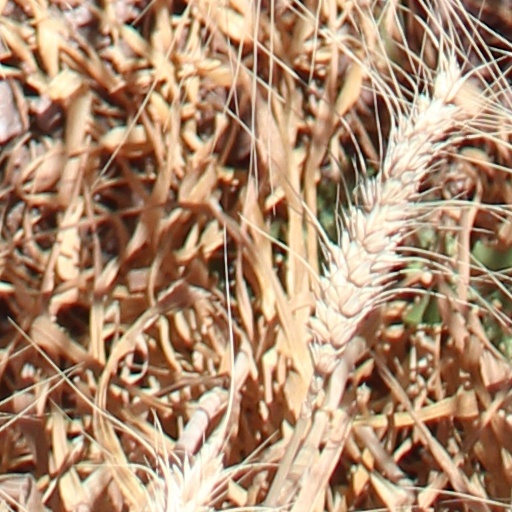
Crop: wheat